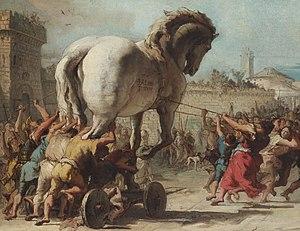
Cette liste non exhaustive concerne les objets légendaires et sacrés appartenant au domaine des légendes, des religions et de la mythologie. Elle comprend plusieurs familles.
Les épisodes d'Au cœur du temps, au nombre de 30 répartis en deux saisons, ont été diffusés entre septembre 1966 et avril 1967 sur la chaine ABC.
La guerre de Troie est un conflit légendaire de la mythologie grecque, dont l'historicité est controversée. Elle est parfois appelée deuxième guerre de Troie en référence à l'expédition menée contre la cité par Héraclès après la quête de la Toison d'or, que certains nomment première guerre de Troie.